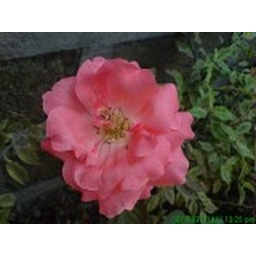
A pink rose in our garden.